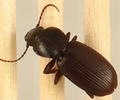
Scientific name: Pterostichus restrictus
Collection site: Rocky Mountains NEON (RMNP), plot RMNP_014